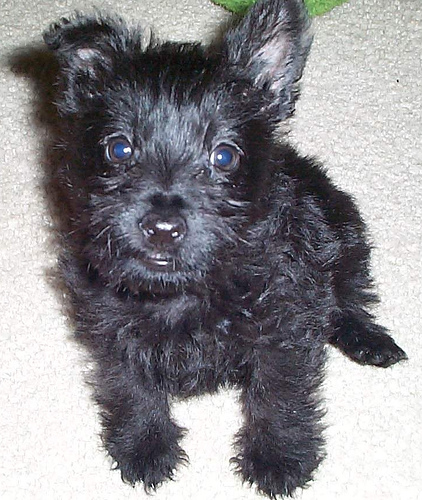
Animal: dog
Breed: scottish terrier